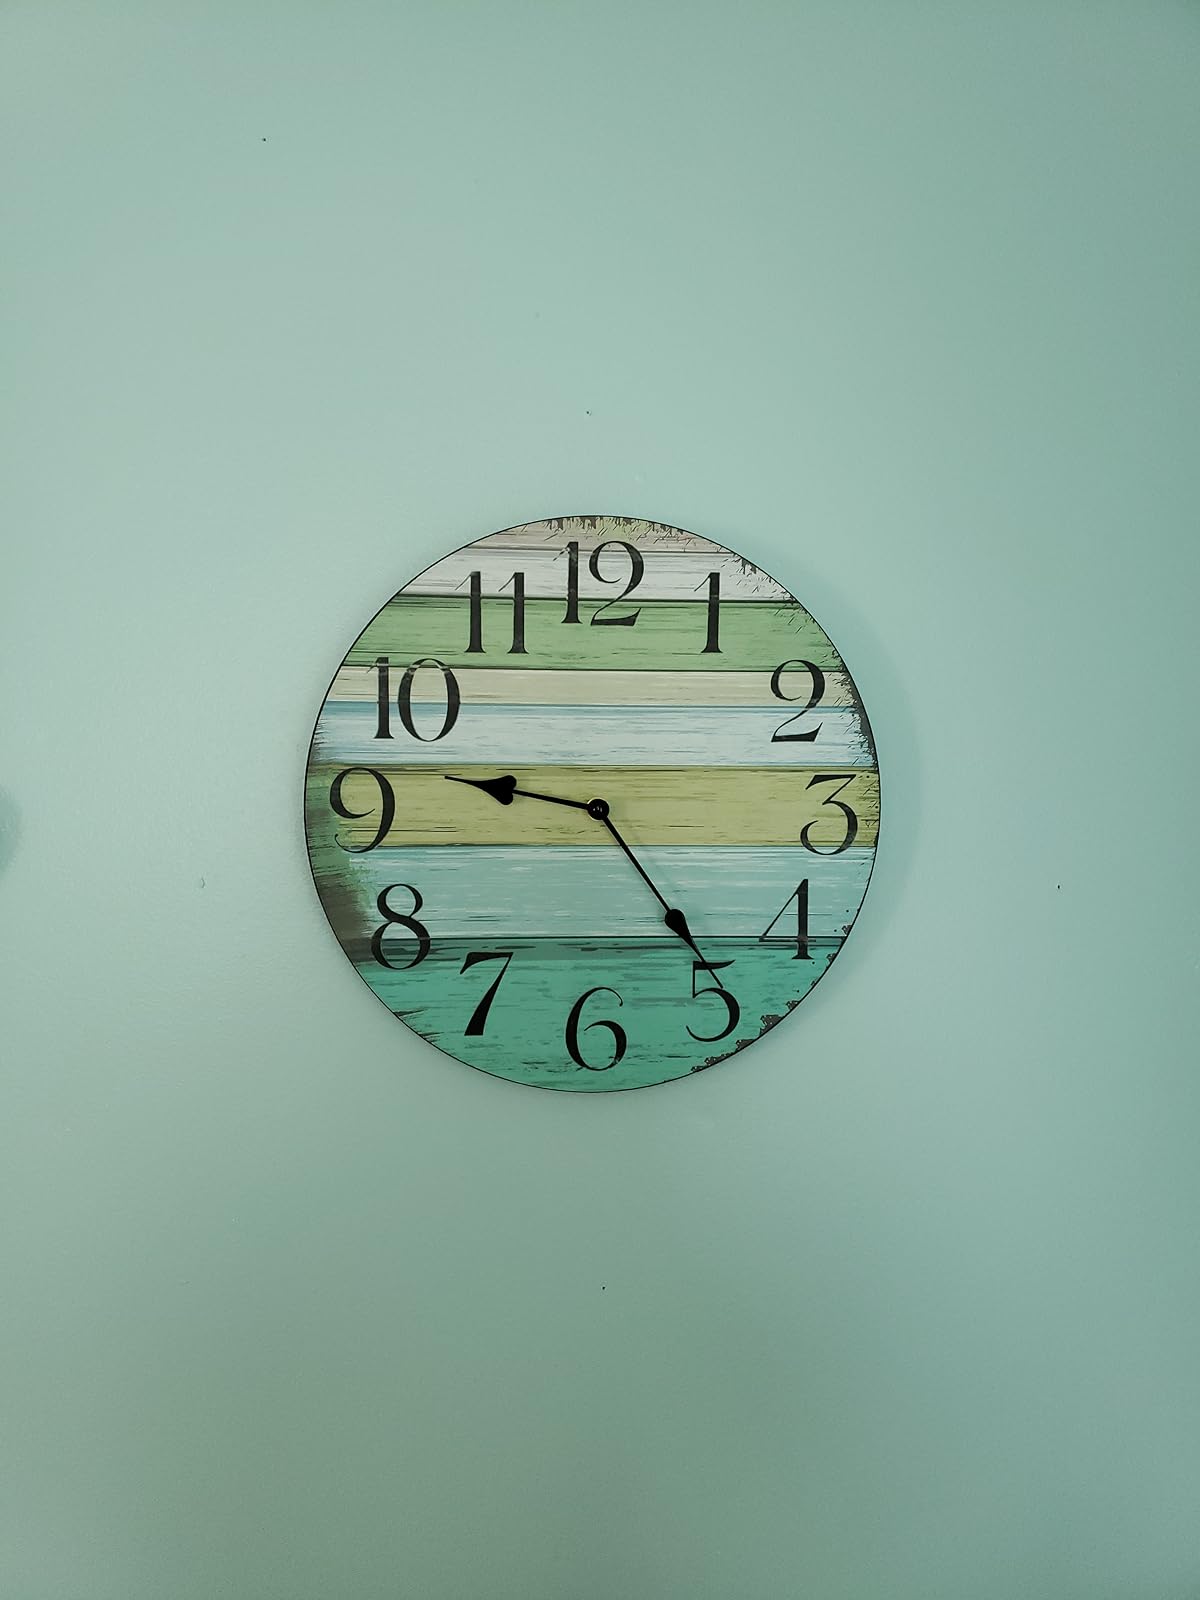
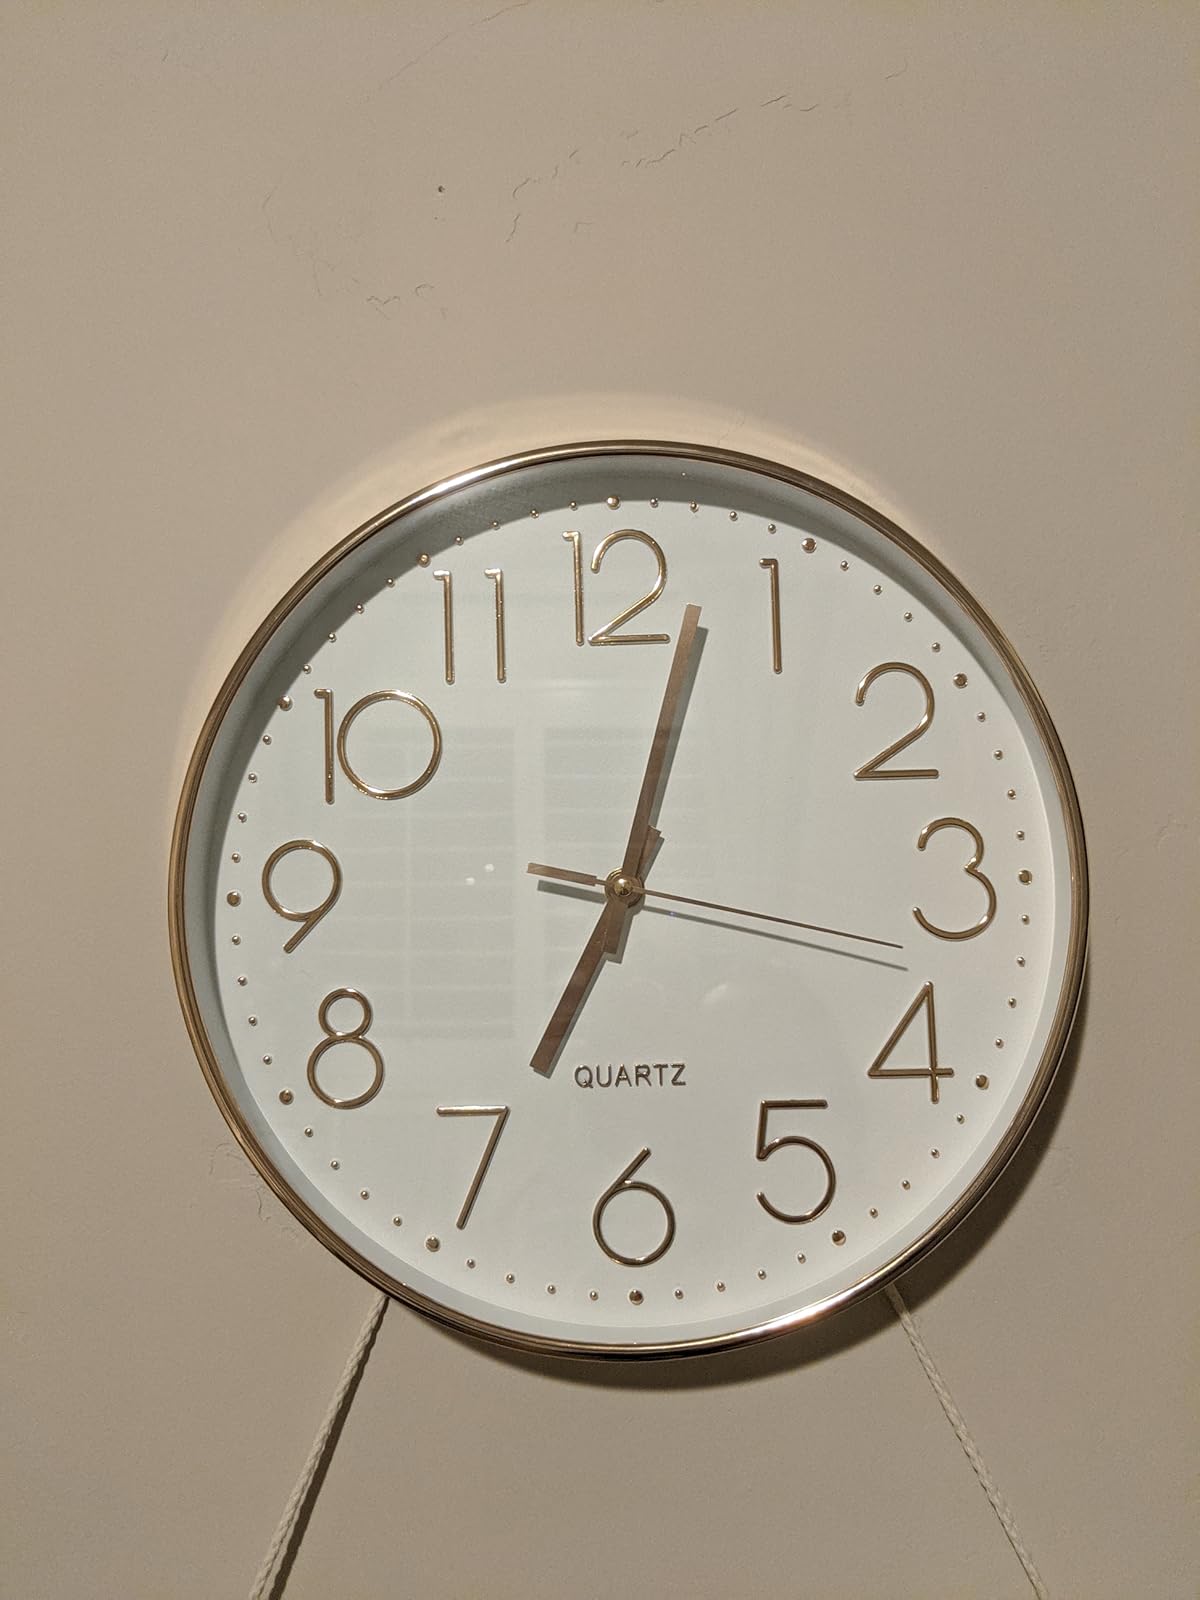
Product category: clock
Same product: no